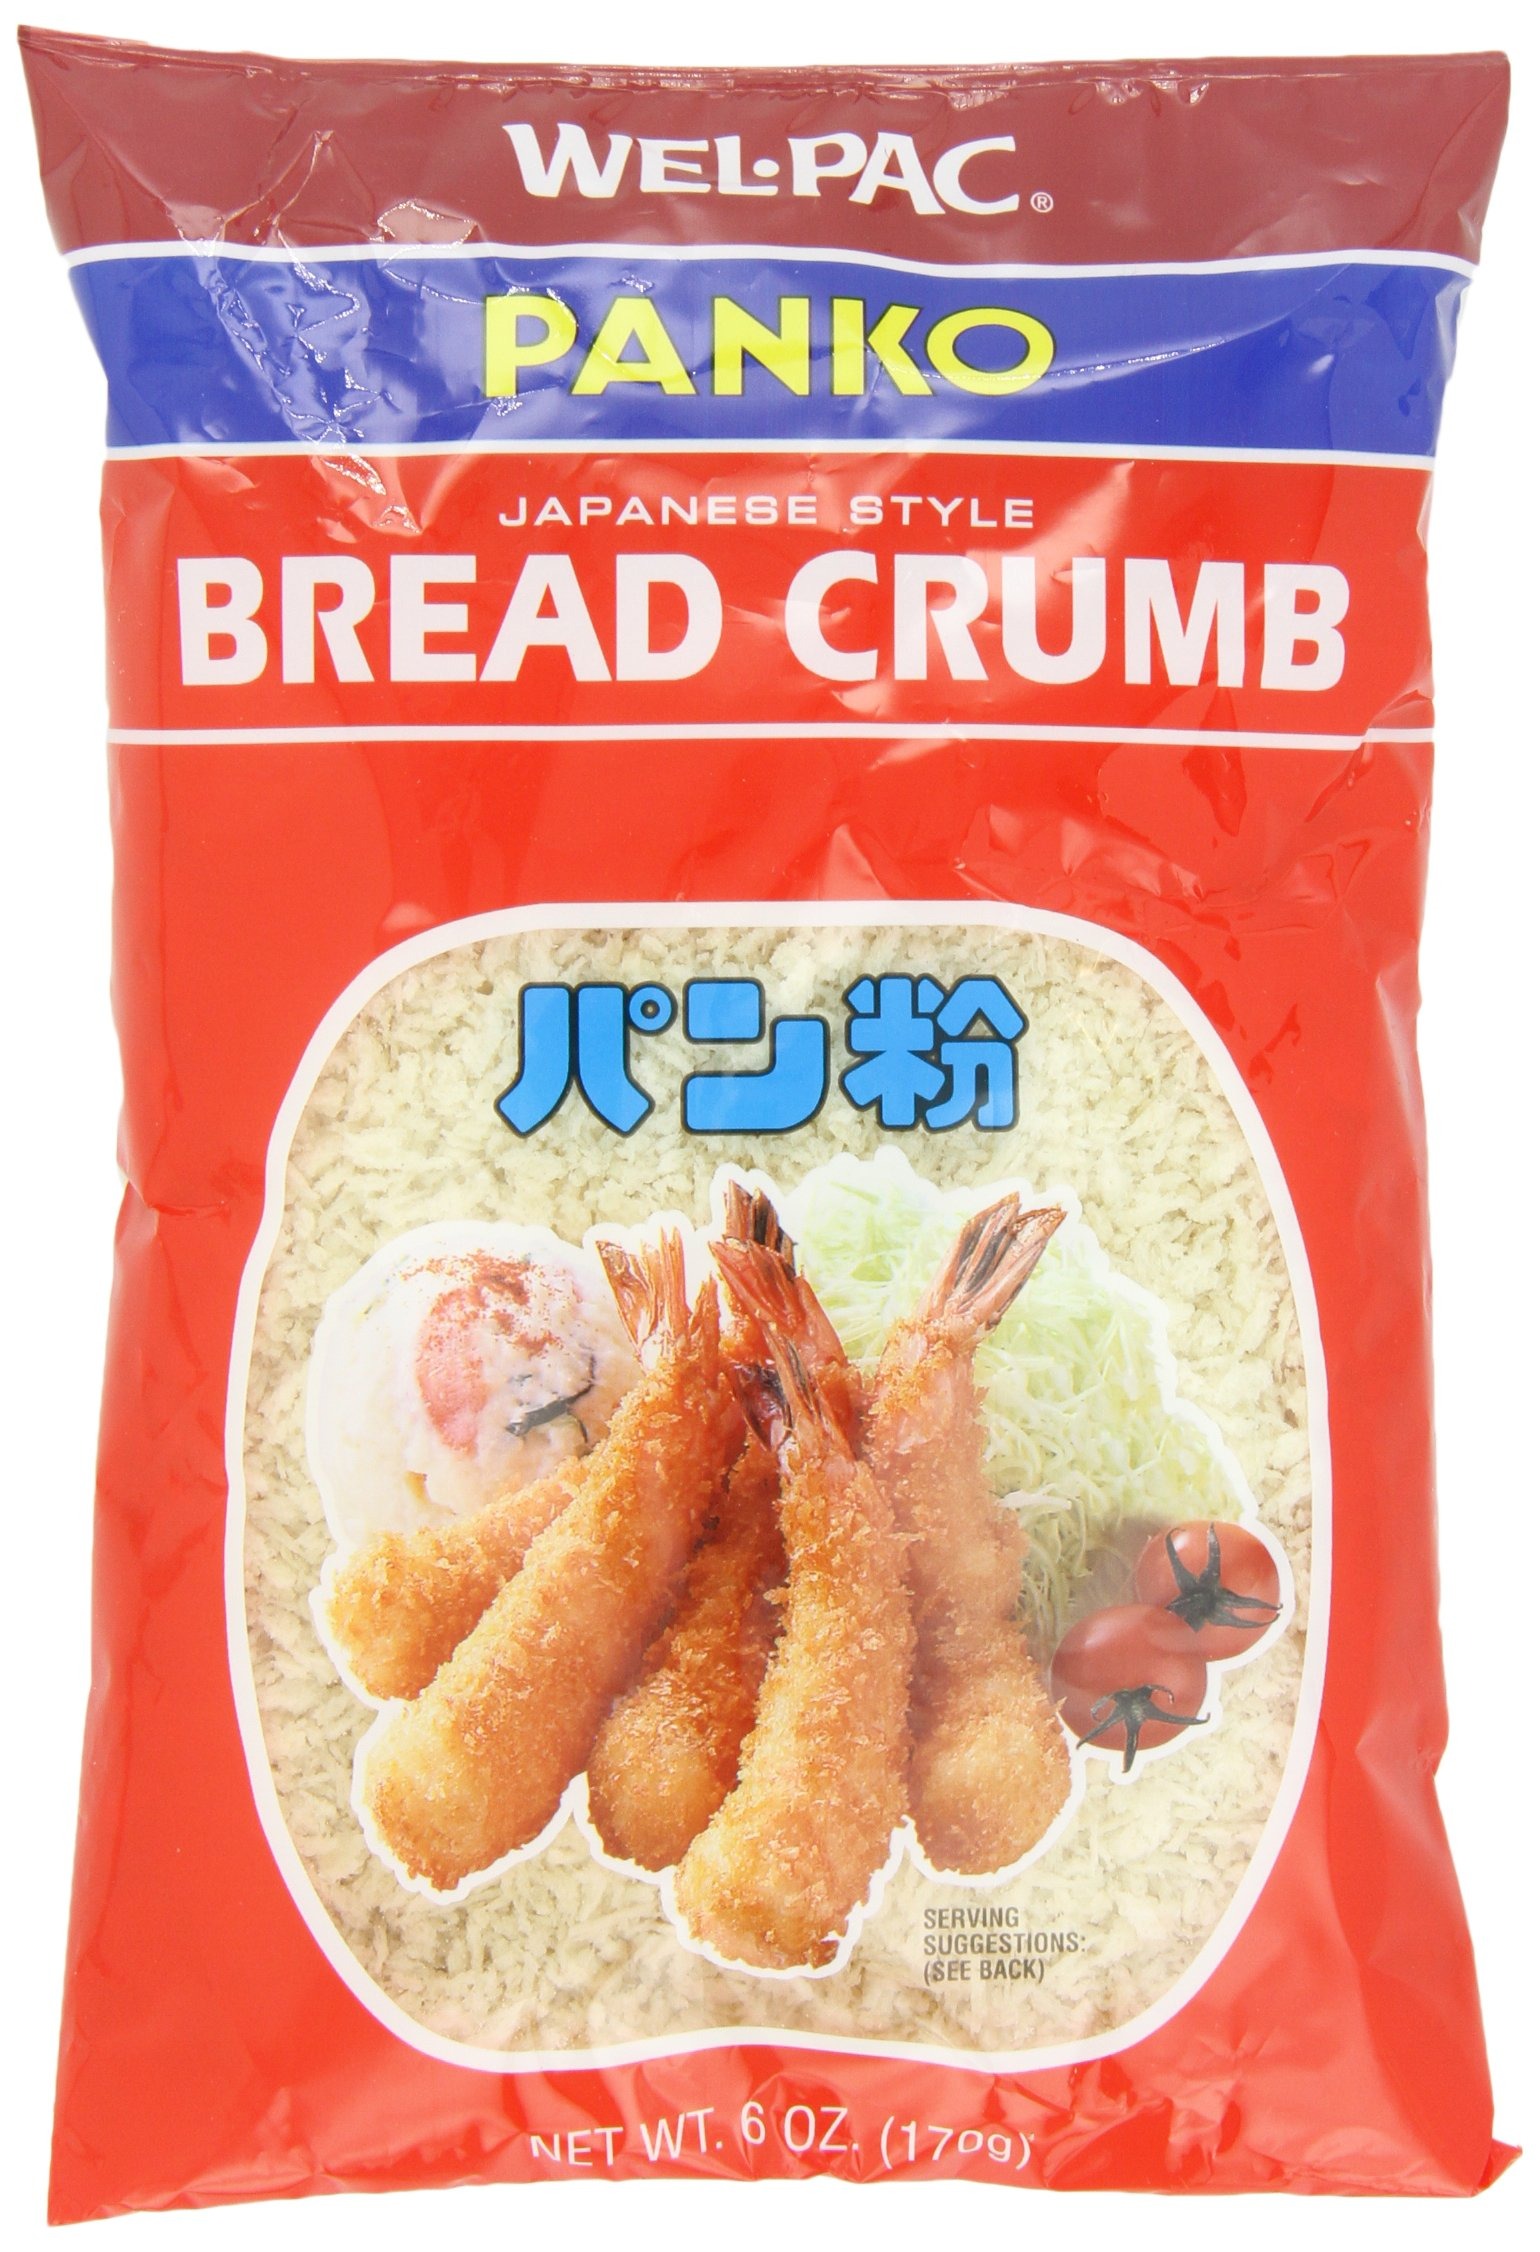
Item Name: Wel Pac Panko Bread Crumbs, 6-Ounce (Pack of 9)
Bullet Point 1: Pack of nine, 6-Ounce (Total of 54-Ounces)
Bullet Point 2: Japanese Style Bread Crumbs
Bullet Point 3: Great for all meats and vegetables
Bullet Point 4: Product of USA
Value: 54.0
Unit: oz

Price: 20.85